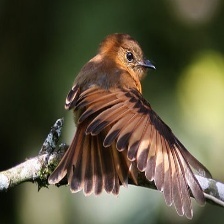
Species: CINNAMON FLYCATCHER
Scientific name: PYRRHOMYIAS CINNAMOMEUS